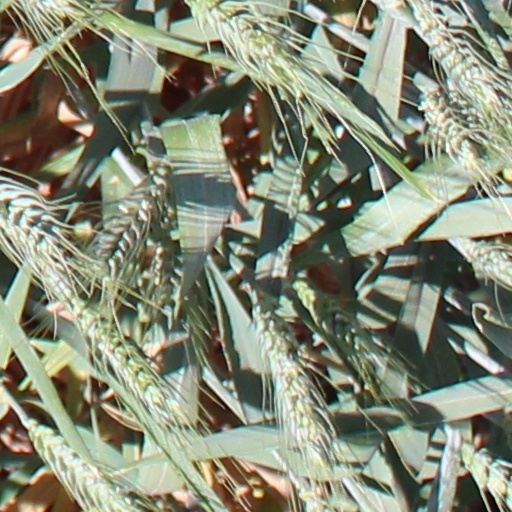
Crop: wheat